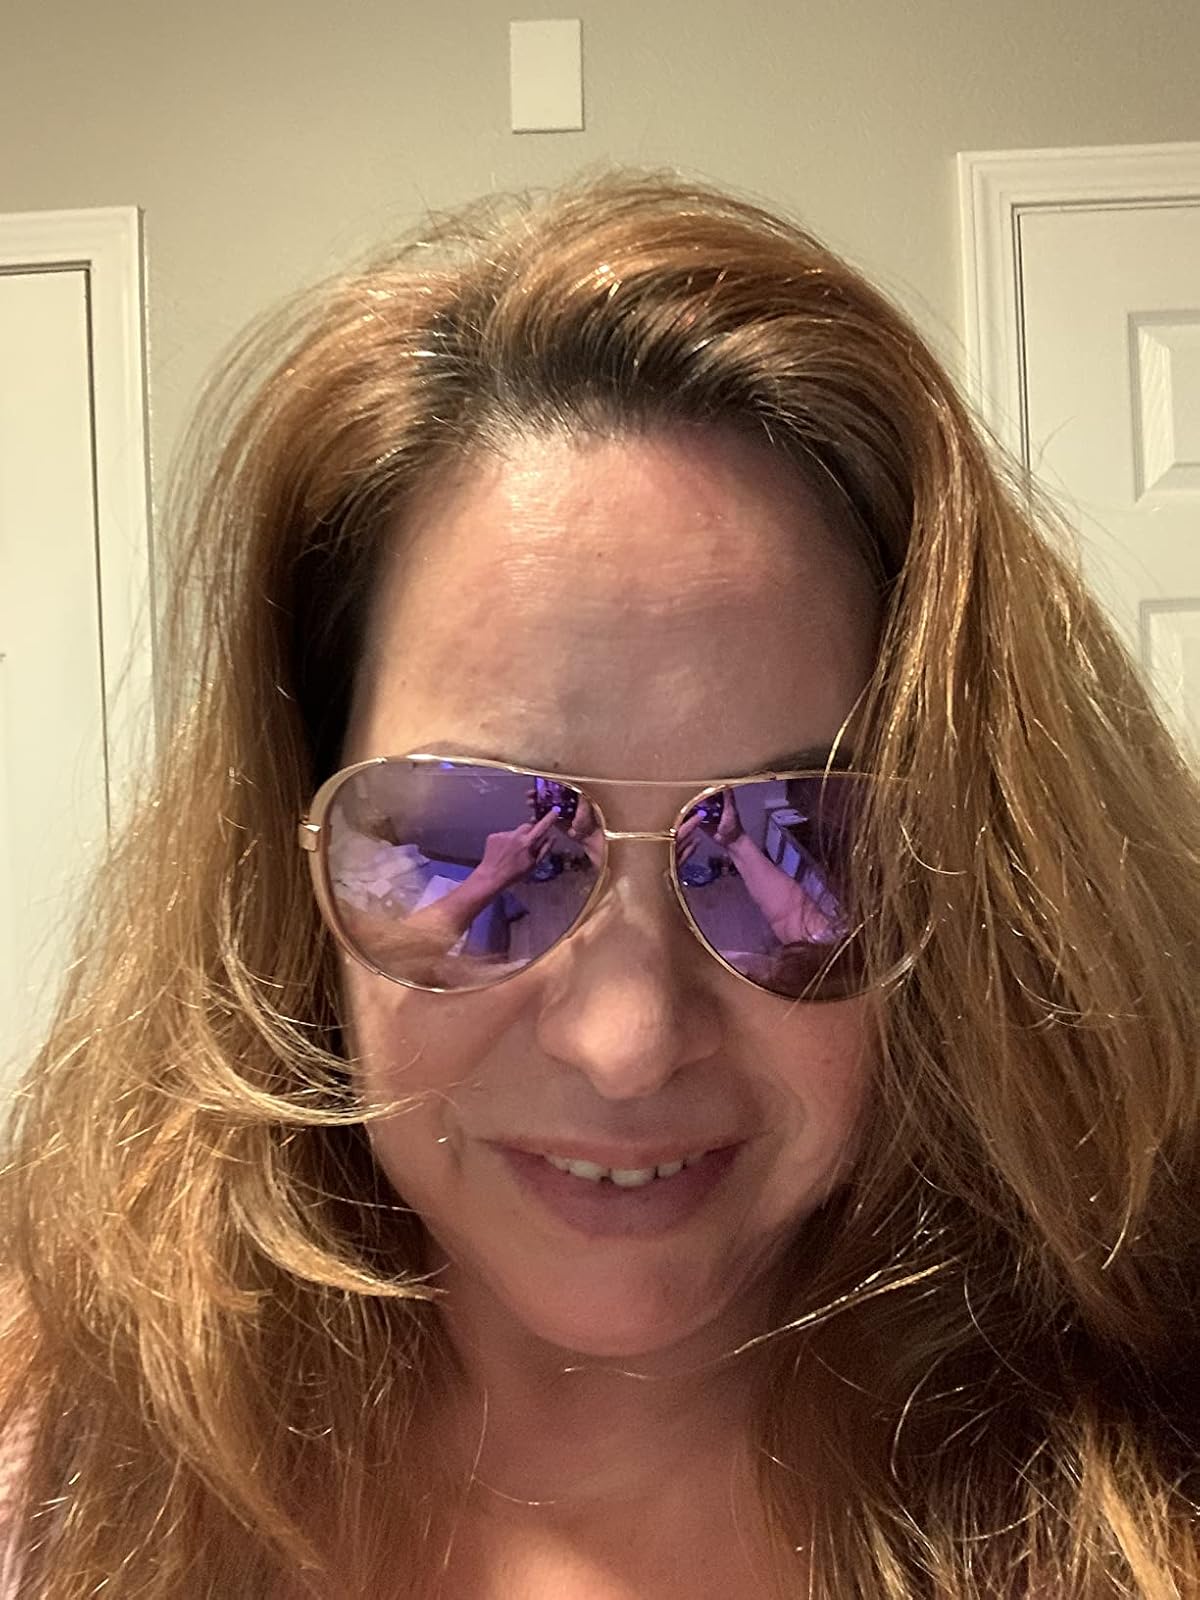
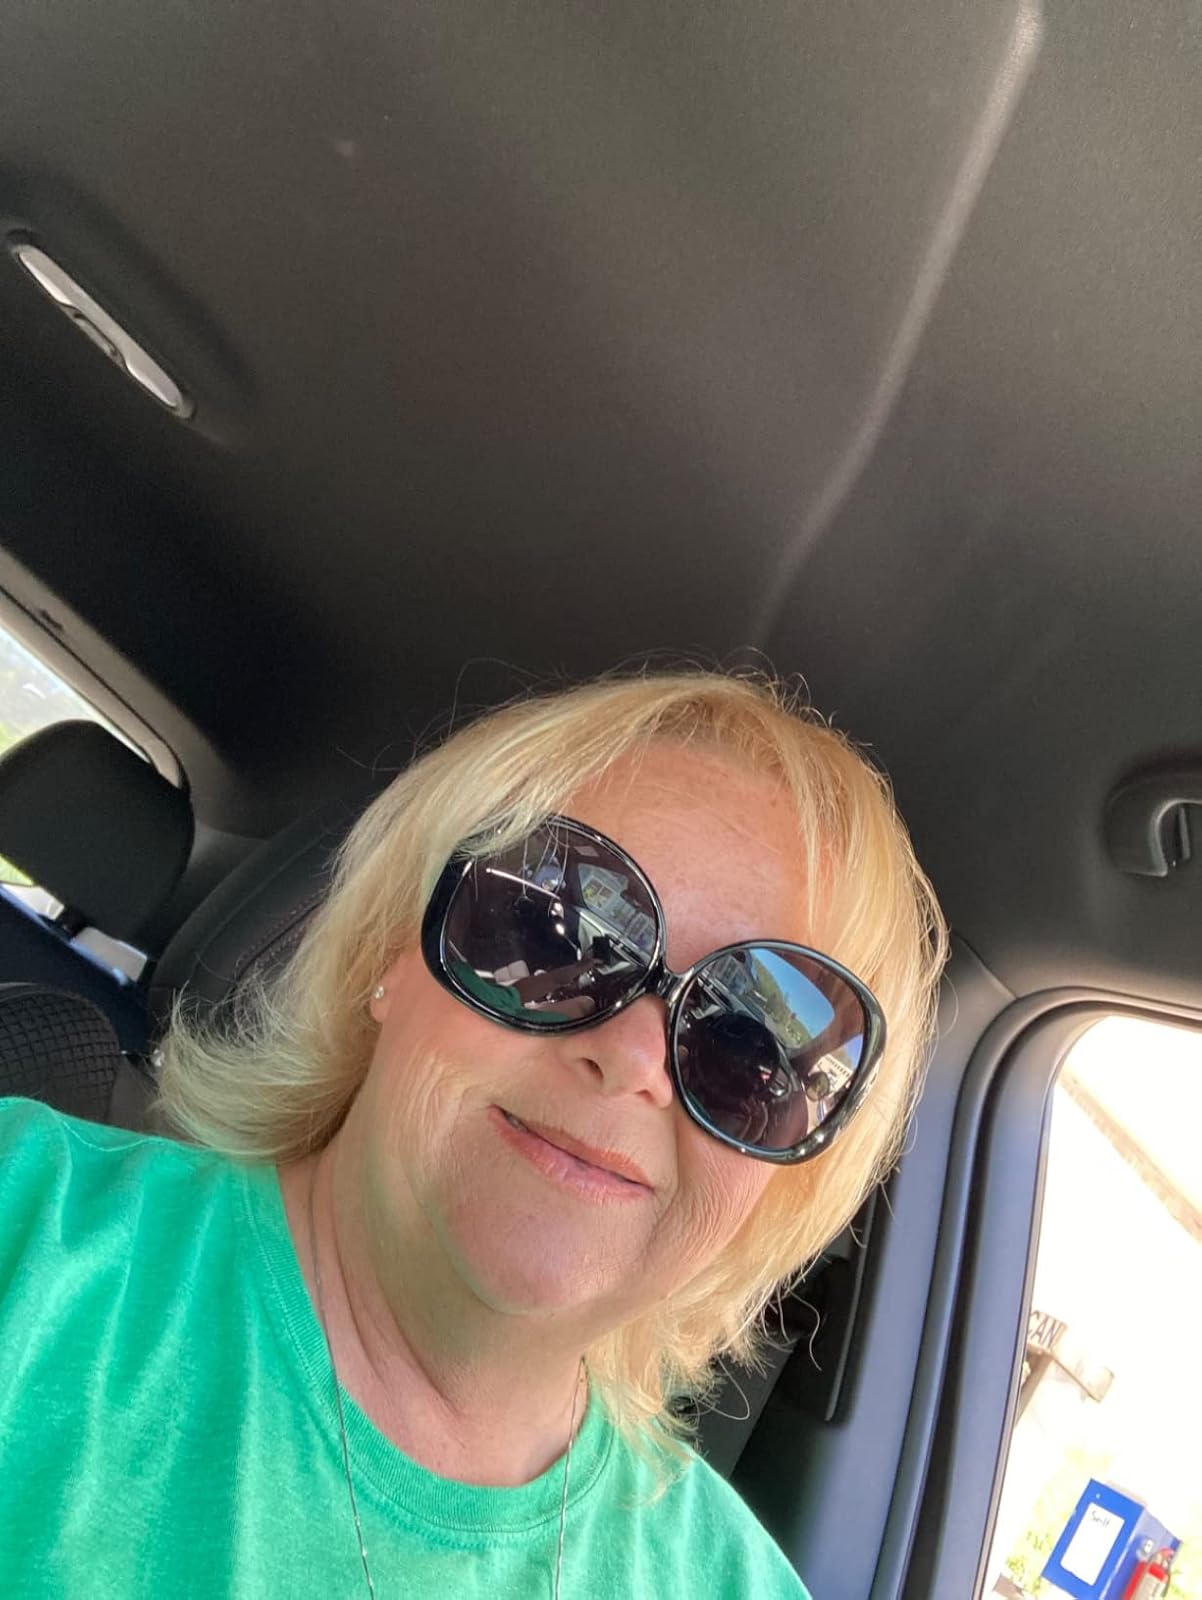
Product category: accessories_sunglasses
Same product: no